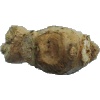
Label: Ginger Root 1